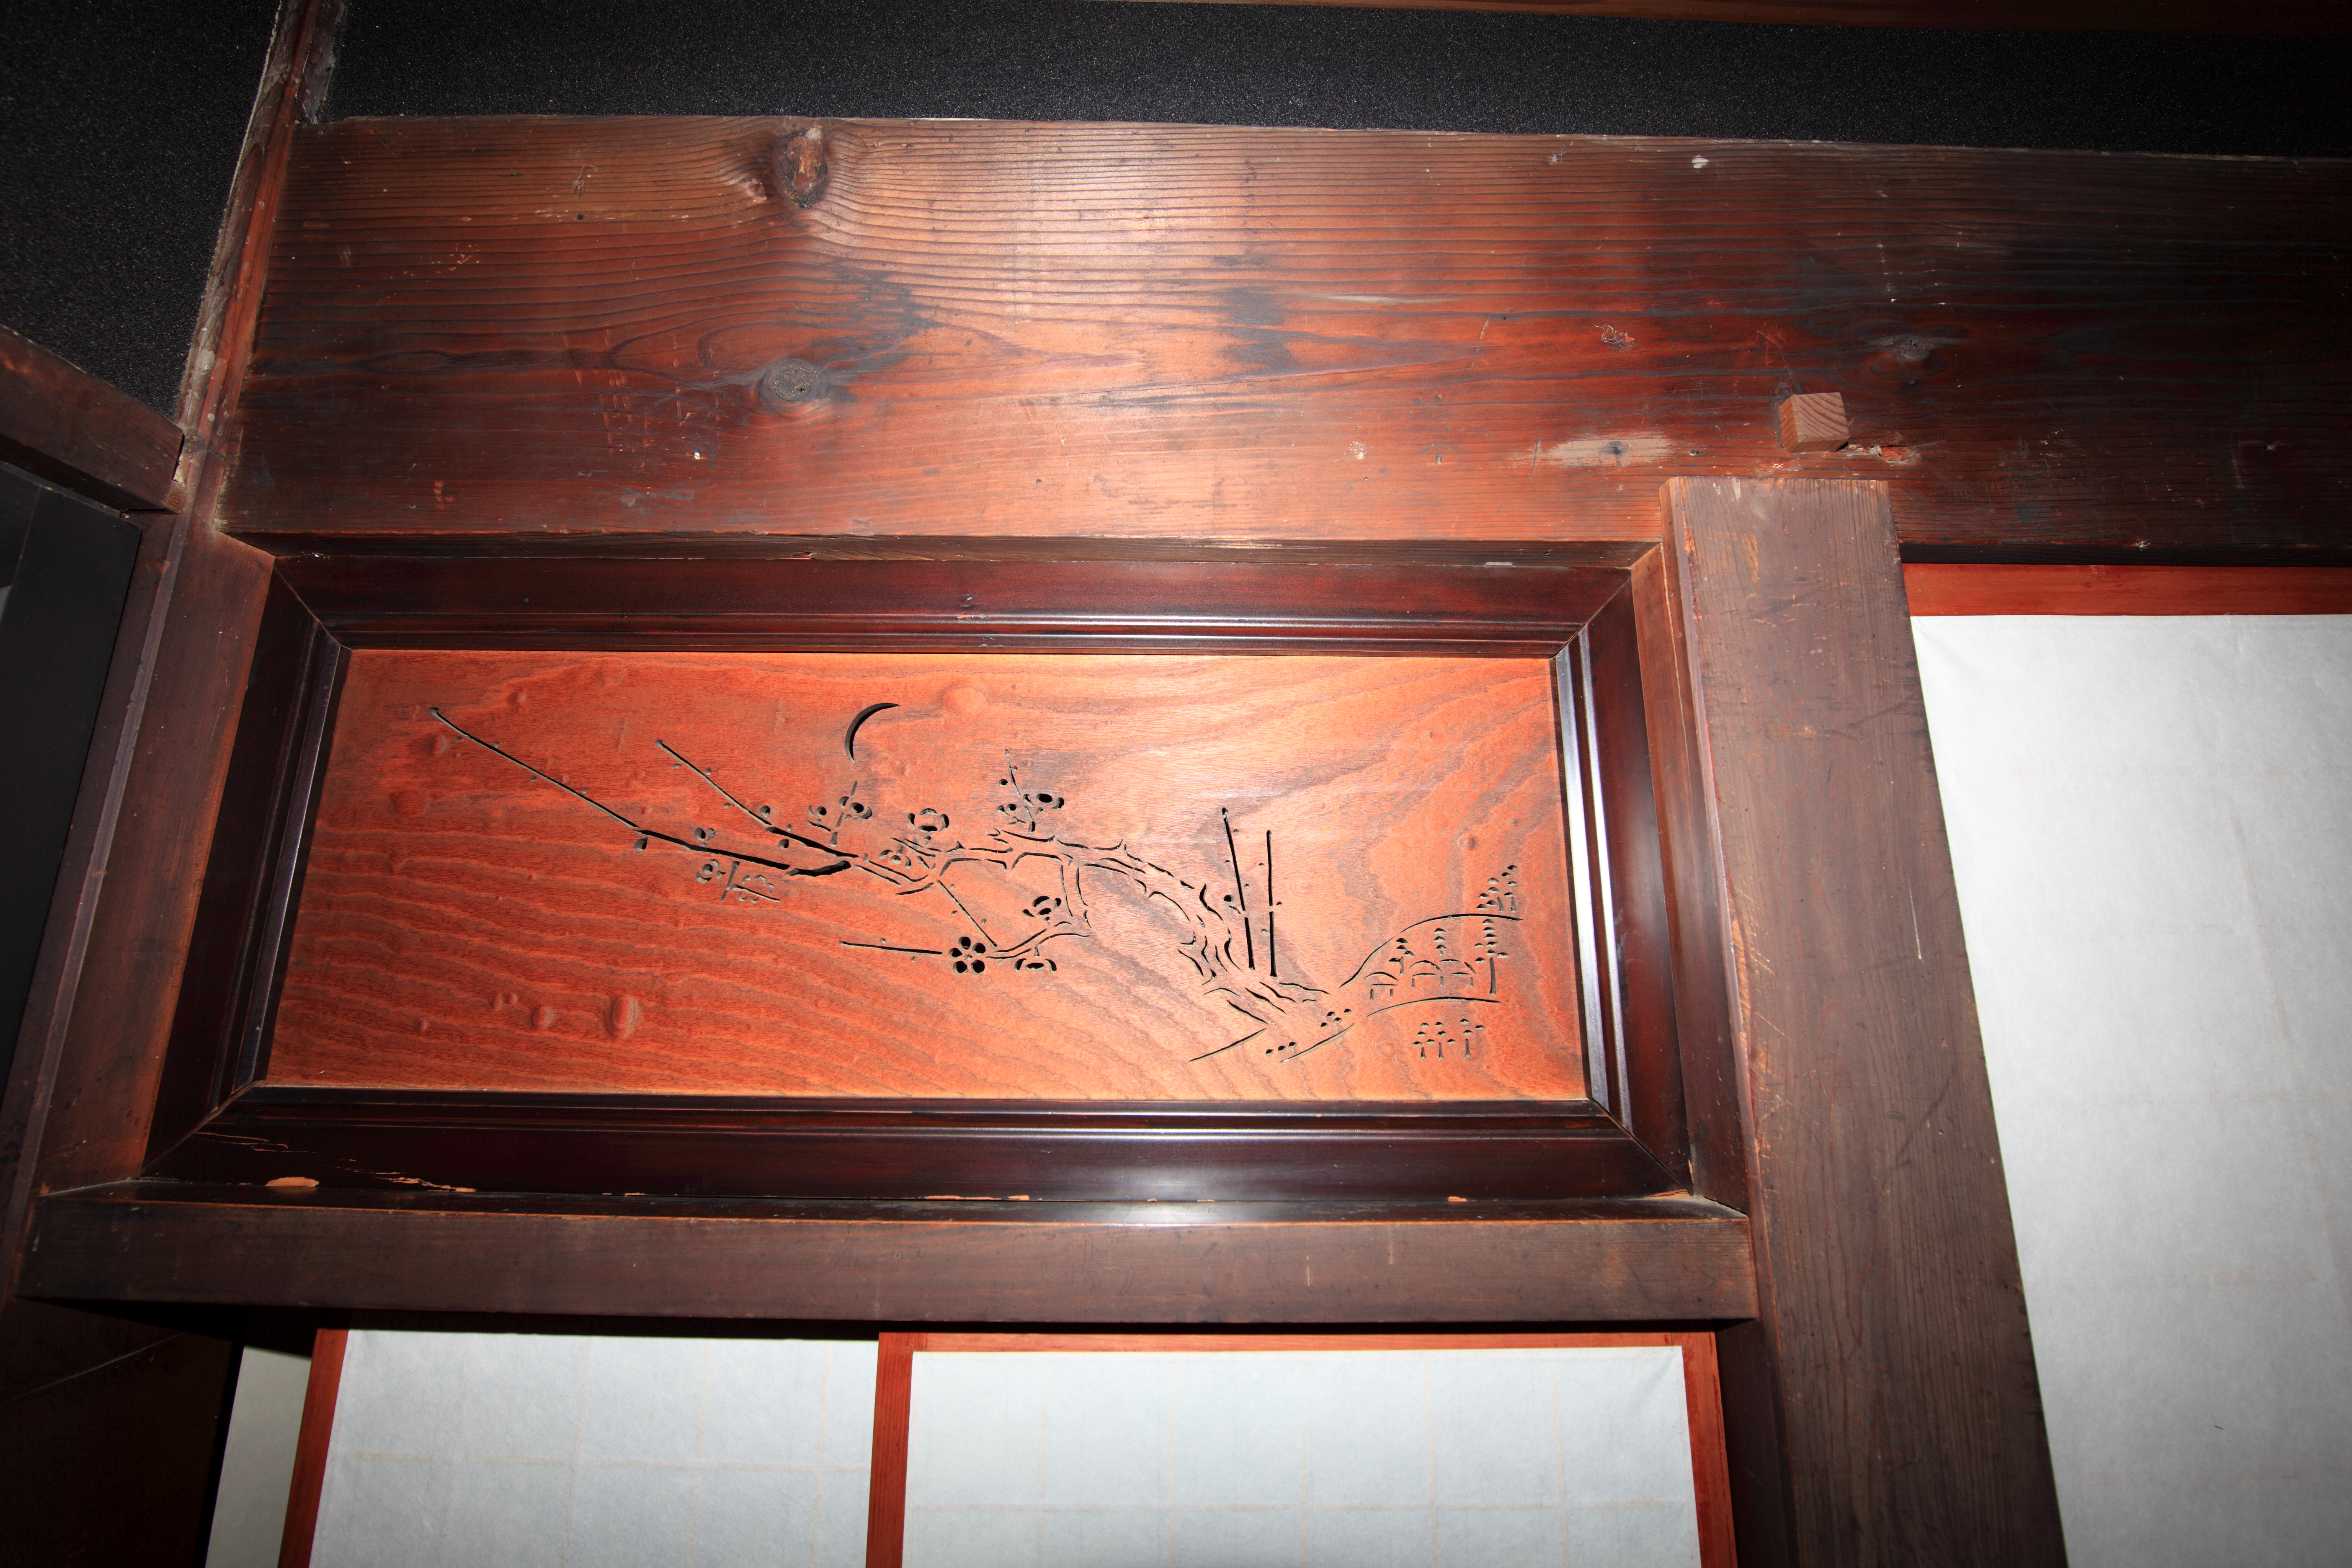
table, architecture, wood, antique, house, interior, glass, home, high, red, ancient, residence, furniture, room, lighting, interior design, art, design, japanese, 5d, picture frame, style, hires, shape, markii, traditional, hi, res, resolution, 5photosaday, nagano, matsumoto, window covering